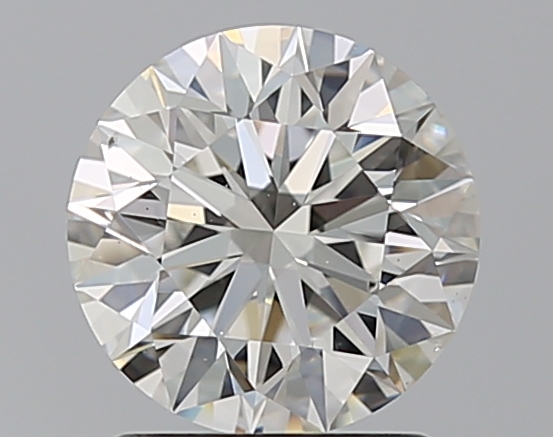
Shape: round
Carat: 1.5
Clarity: VS2
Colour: H
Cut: EX
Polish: EX
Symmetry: EX
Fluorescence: F
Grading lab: GIA
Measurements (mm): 7.29 x 7.32 x 4.58